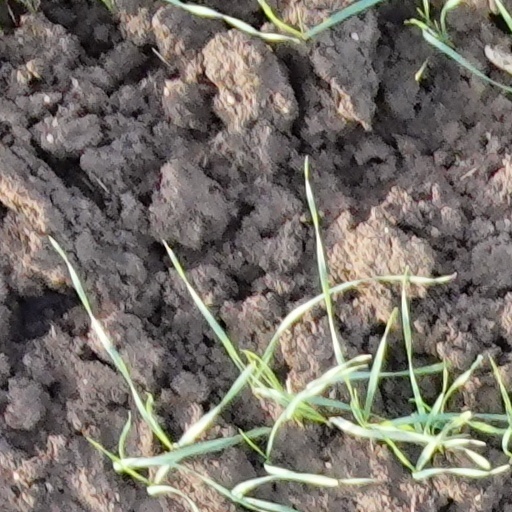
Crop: wheat